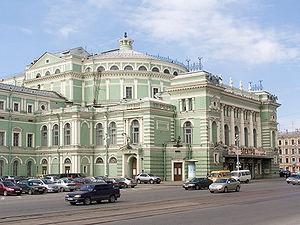
Xavier Fabre, né en 1950 à Paris, est un architecte français.